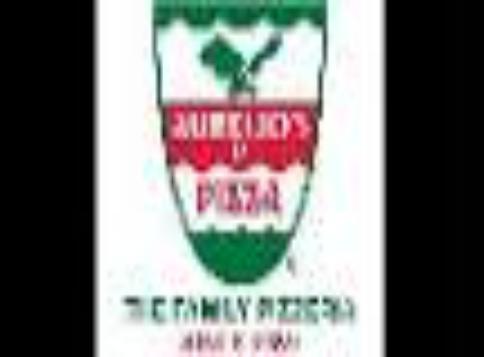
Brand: Aurelio's Pizza
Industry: Food